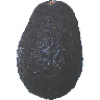
Label: avocado